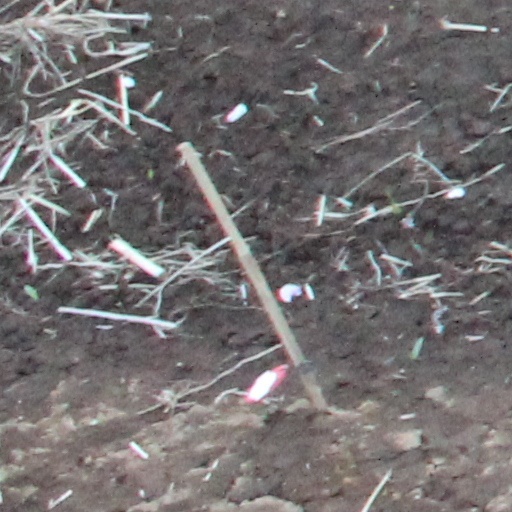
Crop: wheat